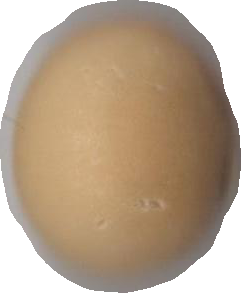
Variety: Dega